Katrin Wendland

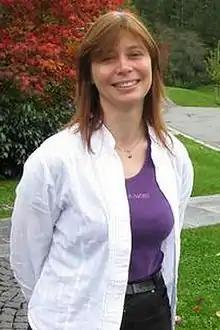
Wendland in 2010

Katrin Wendland (born 1970) is a German mathematical physicist who works as a professor at Trinity College Dublin.